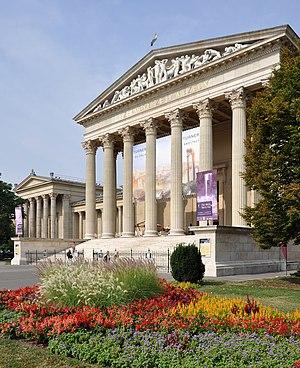
Budapest (Hongrie): Musée des Beaux Arts Polski: Budapeszt - Muzeum Sztuk Pięknych
Budapest est la plus grande ville et la capitale de la Hongrie. Elle se situe en aval du coude du Danube entre le massif de Transdanubie et l'Alföld. Ses habitants sont les Budapestois.
Cette liste des plus grands musées d'art du monde procède à un classement des musées d'art et autres musées contenant principalement des œuvres d'art en fonction de la surface totale d'exposition.